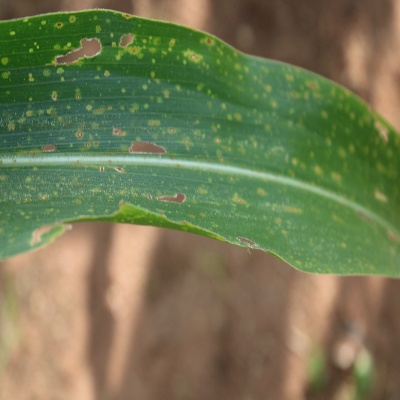
Crop: Maize
Condition: leaf spot